Daniel Wadsworth

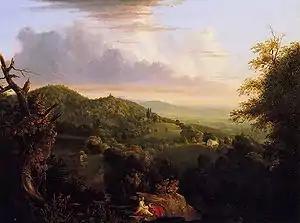
"View of Monte Video, Seat of Daniel Wadsworth, Esq.", oil on panel, 1828, Thomas Cole. Wadsworth Atheneum

Daniel Wadsworth was descended from some of the first Puritan settlers of the Connecticut colony. His father Jeremiah Wadsworth was one of the wealthiest men in Hartford, and his mother Mehithabel ( Russell) Wadsworth was also from an elite family. His sister, Catharine Wadsworth, married U.S. Representative Nathaniel Terry Jr. The senior Wadsworth was involved in trade, manufacturing, banking, and insurance.